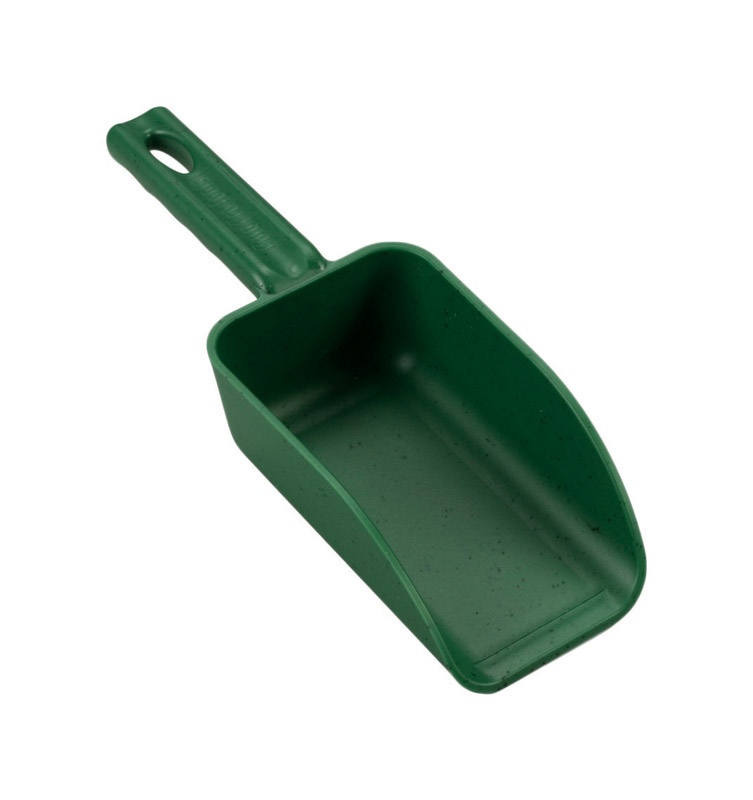
Poly Pro Tools Plastic Green 16 oz Hand Scoop
Material: Plastic *Number in Package: *Product Type: Hand Scoop *Sub Brand: *Brand Name: Poly Pro Tools *Capacity: 16 *Color: Green *Height: *Length:
Brand: REMCO PRODUCTS CORP
Category: Home & Garden > Lawn & Garden > Gardening > Gardening Tools > Gardening Trowels